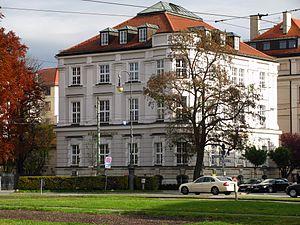
La Börse München est la Bourse de Munich, fondée en 1830.